Jaan Mölder

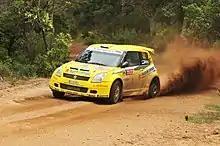
Mölder on the 2008 Rally d'Italia Sardegna.

Jaan Mölder (born 9 June 1987) is an Estonian former rally driver.